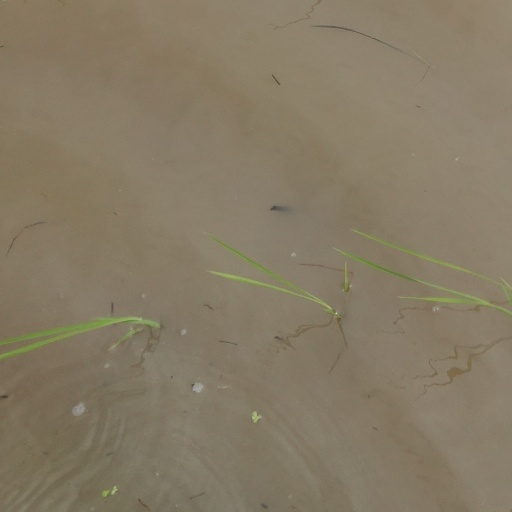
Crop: rice